.30 carbine

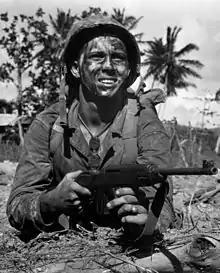
Marine with M1 carbine at Guam

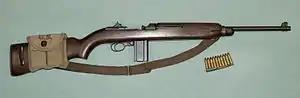
WW II M1 carbine with a magazine pouch mounted on the stock that held two spare 15-round magazines and 10 .30 carbine rounds on a stripper clip

At first, Winchester was tasked with developing the cartridge but did not submit a carbine design. Other firms and individual designers submitted several carbine designs, but most prototypes were either unreliable or grossly off the target weight of five pounds. Army Ordnance Major Rene Studler persuaded Winchester that the Winchester M2 .30-06 rifle, a design started by Ed Browning and perfected by Winchester engineers including Marshall "Carbine" Williams, could be scaled down for the .30 carbine cartridge. The result was the M1 carbine.